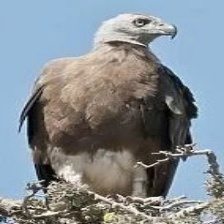
Species: GREY HEADED FISH EAGLE
Scientific name: ICHTHYOPHAGA ICHTHYAETUS